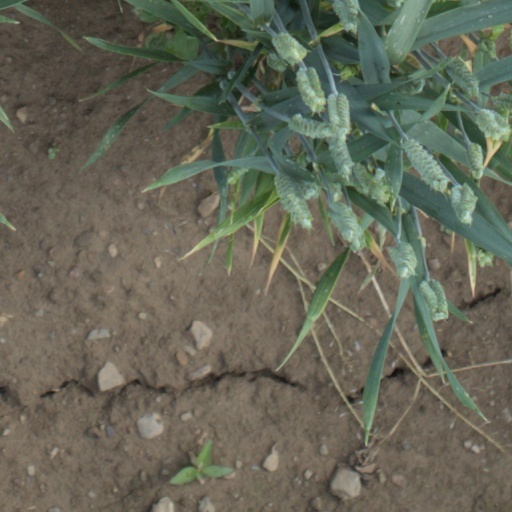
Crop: wheat